Utameshgaray of Kazan

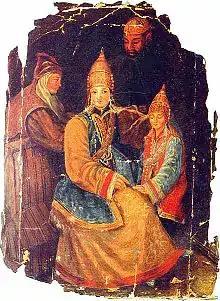
16th-century portrait of Söyembikä with Utameshgaray

Ütämeşgäräy (1546–1566) was Khan of the Kazan Khanate from 1549 to 1551. He was the son of Safagäräy and Söyembikä.